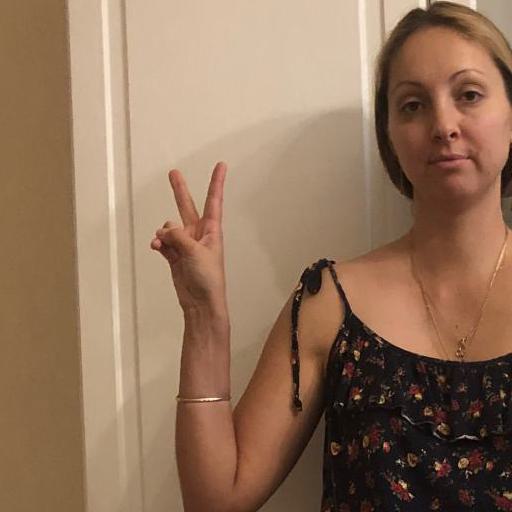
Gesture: peace